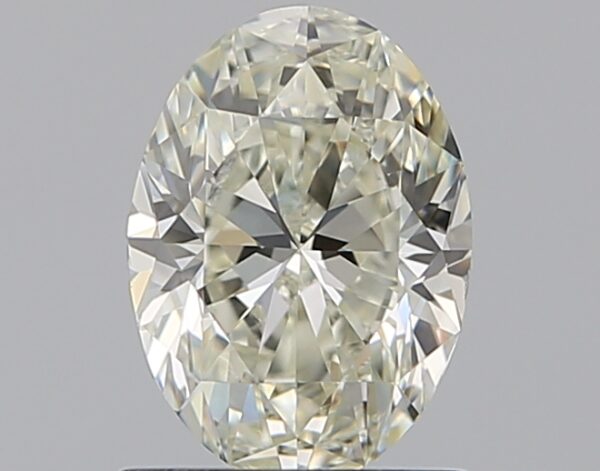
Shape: oval
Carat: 1
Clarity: VS1
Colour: K
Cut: VG
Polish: EX
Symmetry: VG
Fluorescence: M
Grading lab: GIA
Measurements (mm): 7.61 x 5.45 x 3.58